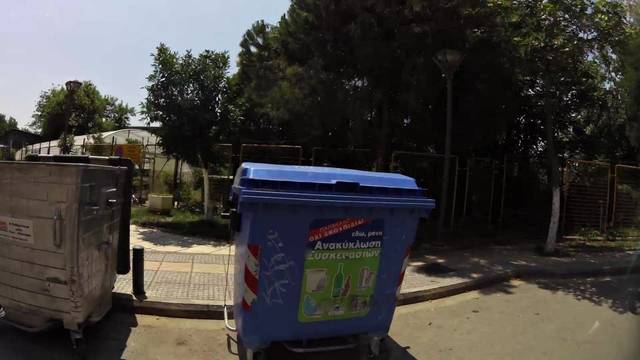
Region: Greece
Coordinates: 40.655, 22.916